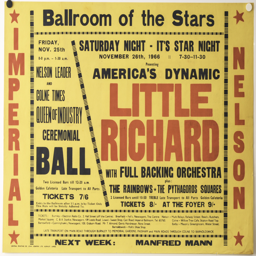
rhythm and blues artist : original quad size concert poster